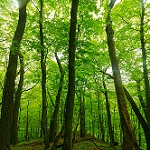
Label: forest